Siamese revolution of 1932

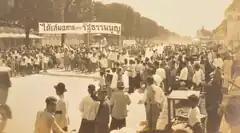
Public perception and discourse over the 1932 revolution

In late 1932, the King wrote to his nephew Prince Chula Chakrabongse about his decision to return to Bangkok: "...we were all quite aware that we were probably going to our death." The many unsettled constitutional roles of the crown and the dissatisfaction with Phraya Phahon's seizure of power culminated in October 1933 in a counter-coup, the Boworadet Rebellion staged by royalist factions. The royalists were led by Prince Boworadet and the many others who had permanently lost their influence and positions because of the seizure of power by the Khana Ratsadon. The rebellion was a failure, and although there is no evidence whatsoever that Prajadhipok was involved, his neutrality and indecisiveness during the brief conflict led to the loss of his credibility and prestige. Three years after the revolution, King Prajadhipok abdicated the throne and left Siam never to return. He died in England in 1941, during World War II. He was replaced as king by his nine-year-old nephew Prince Ananda Mahidol (King Rama VIII), who at that time was attending school in Lausanne, Switzerland.